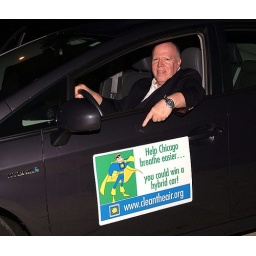
winner in car w/ sign